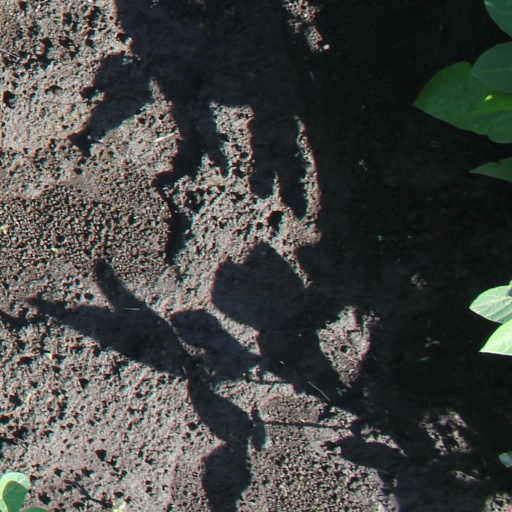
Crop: soybean